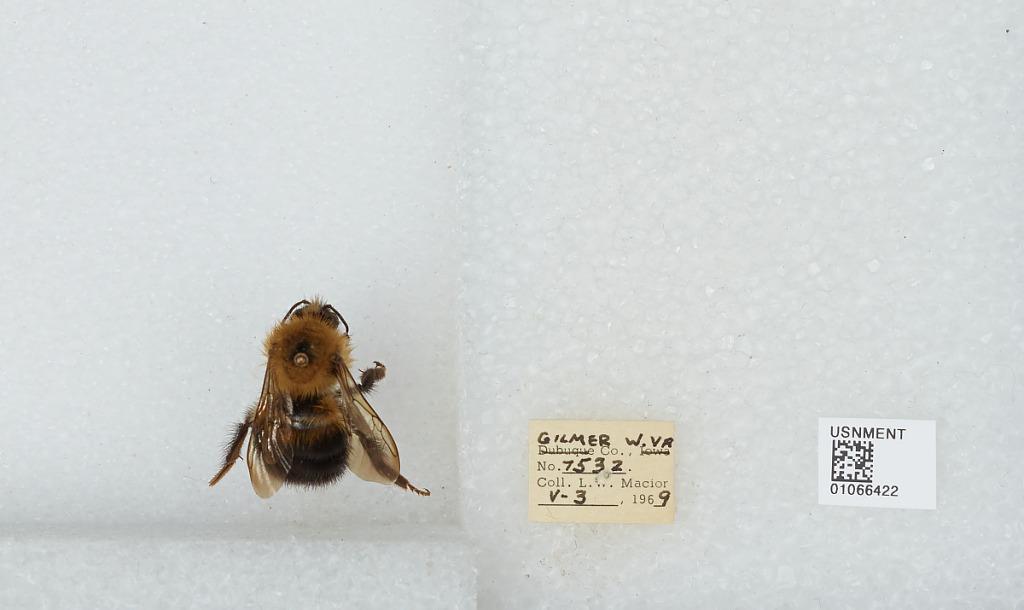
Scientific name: Bombus (Pyrobombus) bimaculatus Cresson
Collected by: L. Macior
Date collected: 1969-5-3
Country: United States
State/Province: West Virginia
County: Gilmer
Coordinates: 38.92, -80.85